Mackinaw jacket

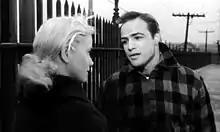
Marlon Brando wearing mackinaw in "On the Waterfront", 1954.

On July 17, 1812, during the War of 1812, Roberts and his men defeated Captain Porter Hanks and the 61 men of the 1st American Artillery Regiment during the siege of Fort Mackinac and then occupied Fort Mackinac located near present-day Mackinaw City, Michigan. Roberts ordered a new supply of Hudson's Bay point blankets from the British Indian Department for the upcoming winter to manufacture more winter coats. The order called for blue coats; however, the number of blue blankets was inadequate and was supplemented with red and black-on-red tartan pattern blankets. This time Roberts had enlisted the aid of professional tailors and seamstresses to produce the greatcoats.